Monotype Imaging

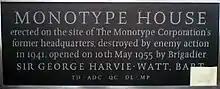
The founding-stone of the former Monotype House in London, now in the collection of the Type Archive, London.

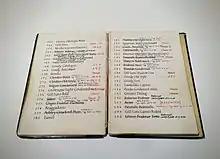
An index of typefaces issued by Monotype.

Monotype entered a decline from the 1960s onwards. This was caused by the reduction in use of hot metal typesetting and replacement with phototypesetting and lithography in mass-market printing. This offered considerable efficiencies, such as no need to print books from solid metal type, quicker setting of type and a reduced number of operators needed. It also promised a more diverse and exciting range of fonts than that possible with hot metal, where it is necessary to own life-size matrices for every size of every font to be used.